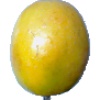
Label: maracuja